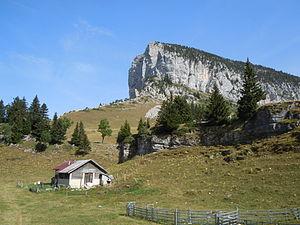
Col de l'Alpette au pied du Mont Granier
La réserve naturelle nationale des Hauts de Chartreuse est une réserve naturelle nationale située en Auvergne-Rhône-Alpes dans le massif de la Chartreuse. Classée en 1997, elle s'étend sur 4 450 ha et forme un vaste plateau rocheux bordé de falaises qui présente des milieux montagnards et subalpins.
Le col de l'Alpette est un col de montagne culminant à 1 557 m d'altitude, entre le mont Granier et Le Pinet, à la limite des communes d'Entremont-le-Vieux dans le département de la Savoie et de Chapareillan en Isère. Ce col est l'une des portes d'accès à la réserve naturelle nationale des Hauts de Chartreuse, ainsi qu'au sommet du mont Granier.